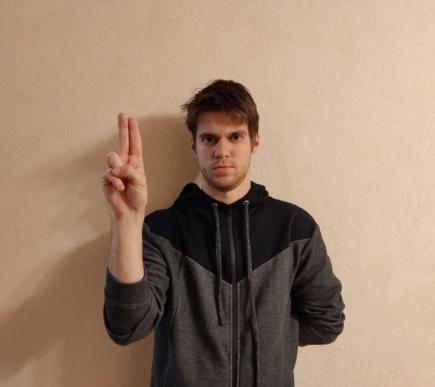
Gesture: two_up